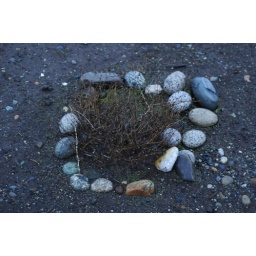
protected by a rock wall